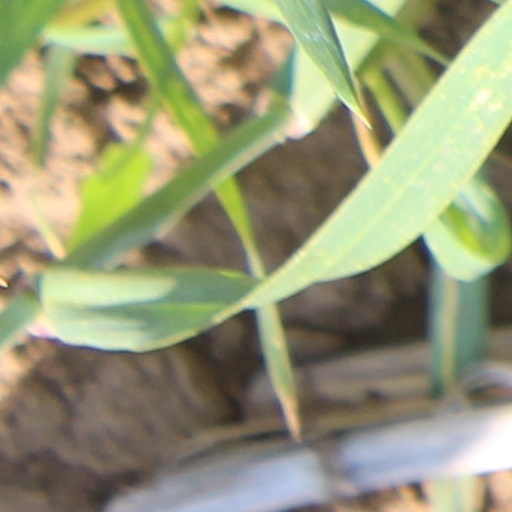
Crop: wheat